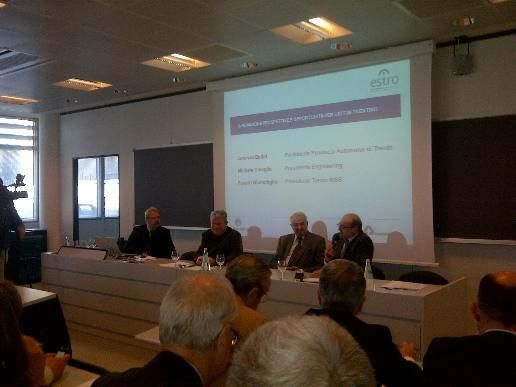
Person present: Yes